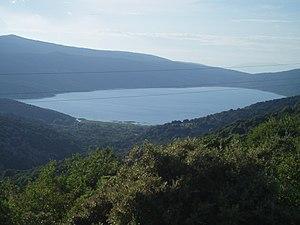
Le lac de Vrana de l'île de Cres est le deuxième plus grand lac naturel de Croatie, derrière l'autre lac de Vrana, situé en Dalmatie. L'homonymie est fortuite : tous deux tiennent leur nom de la localité la plus proche, qui dans un cas comme dans l'autre s'appelle Vrana.
Vrana est une localité de Croatie située dans la municipalité de Cres, dans le comitat de Primorje-Gorski Kotar. En 2001, la localité comptait 16 habitants.